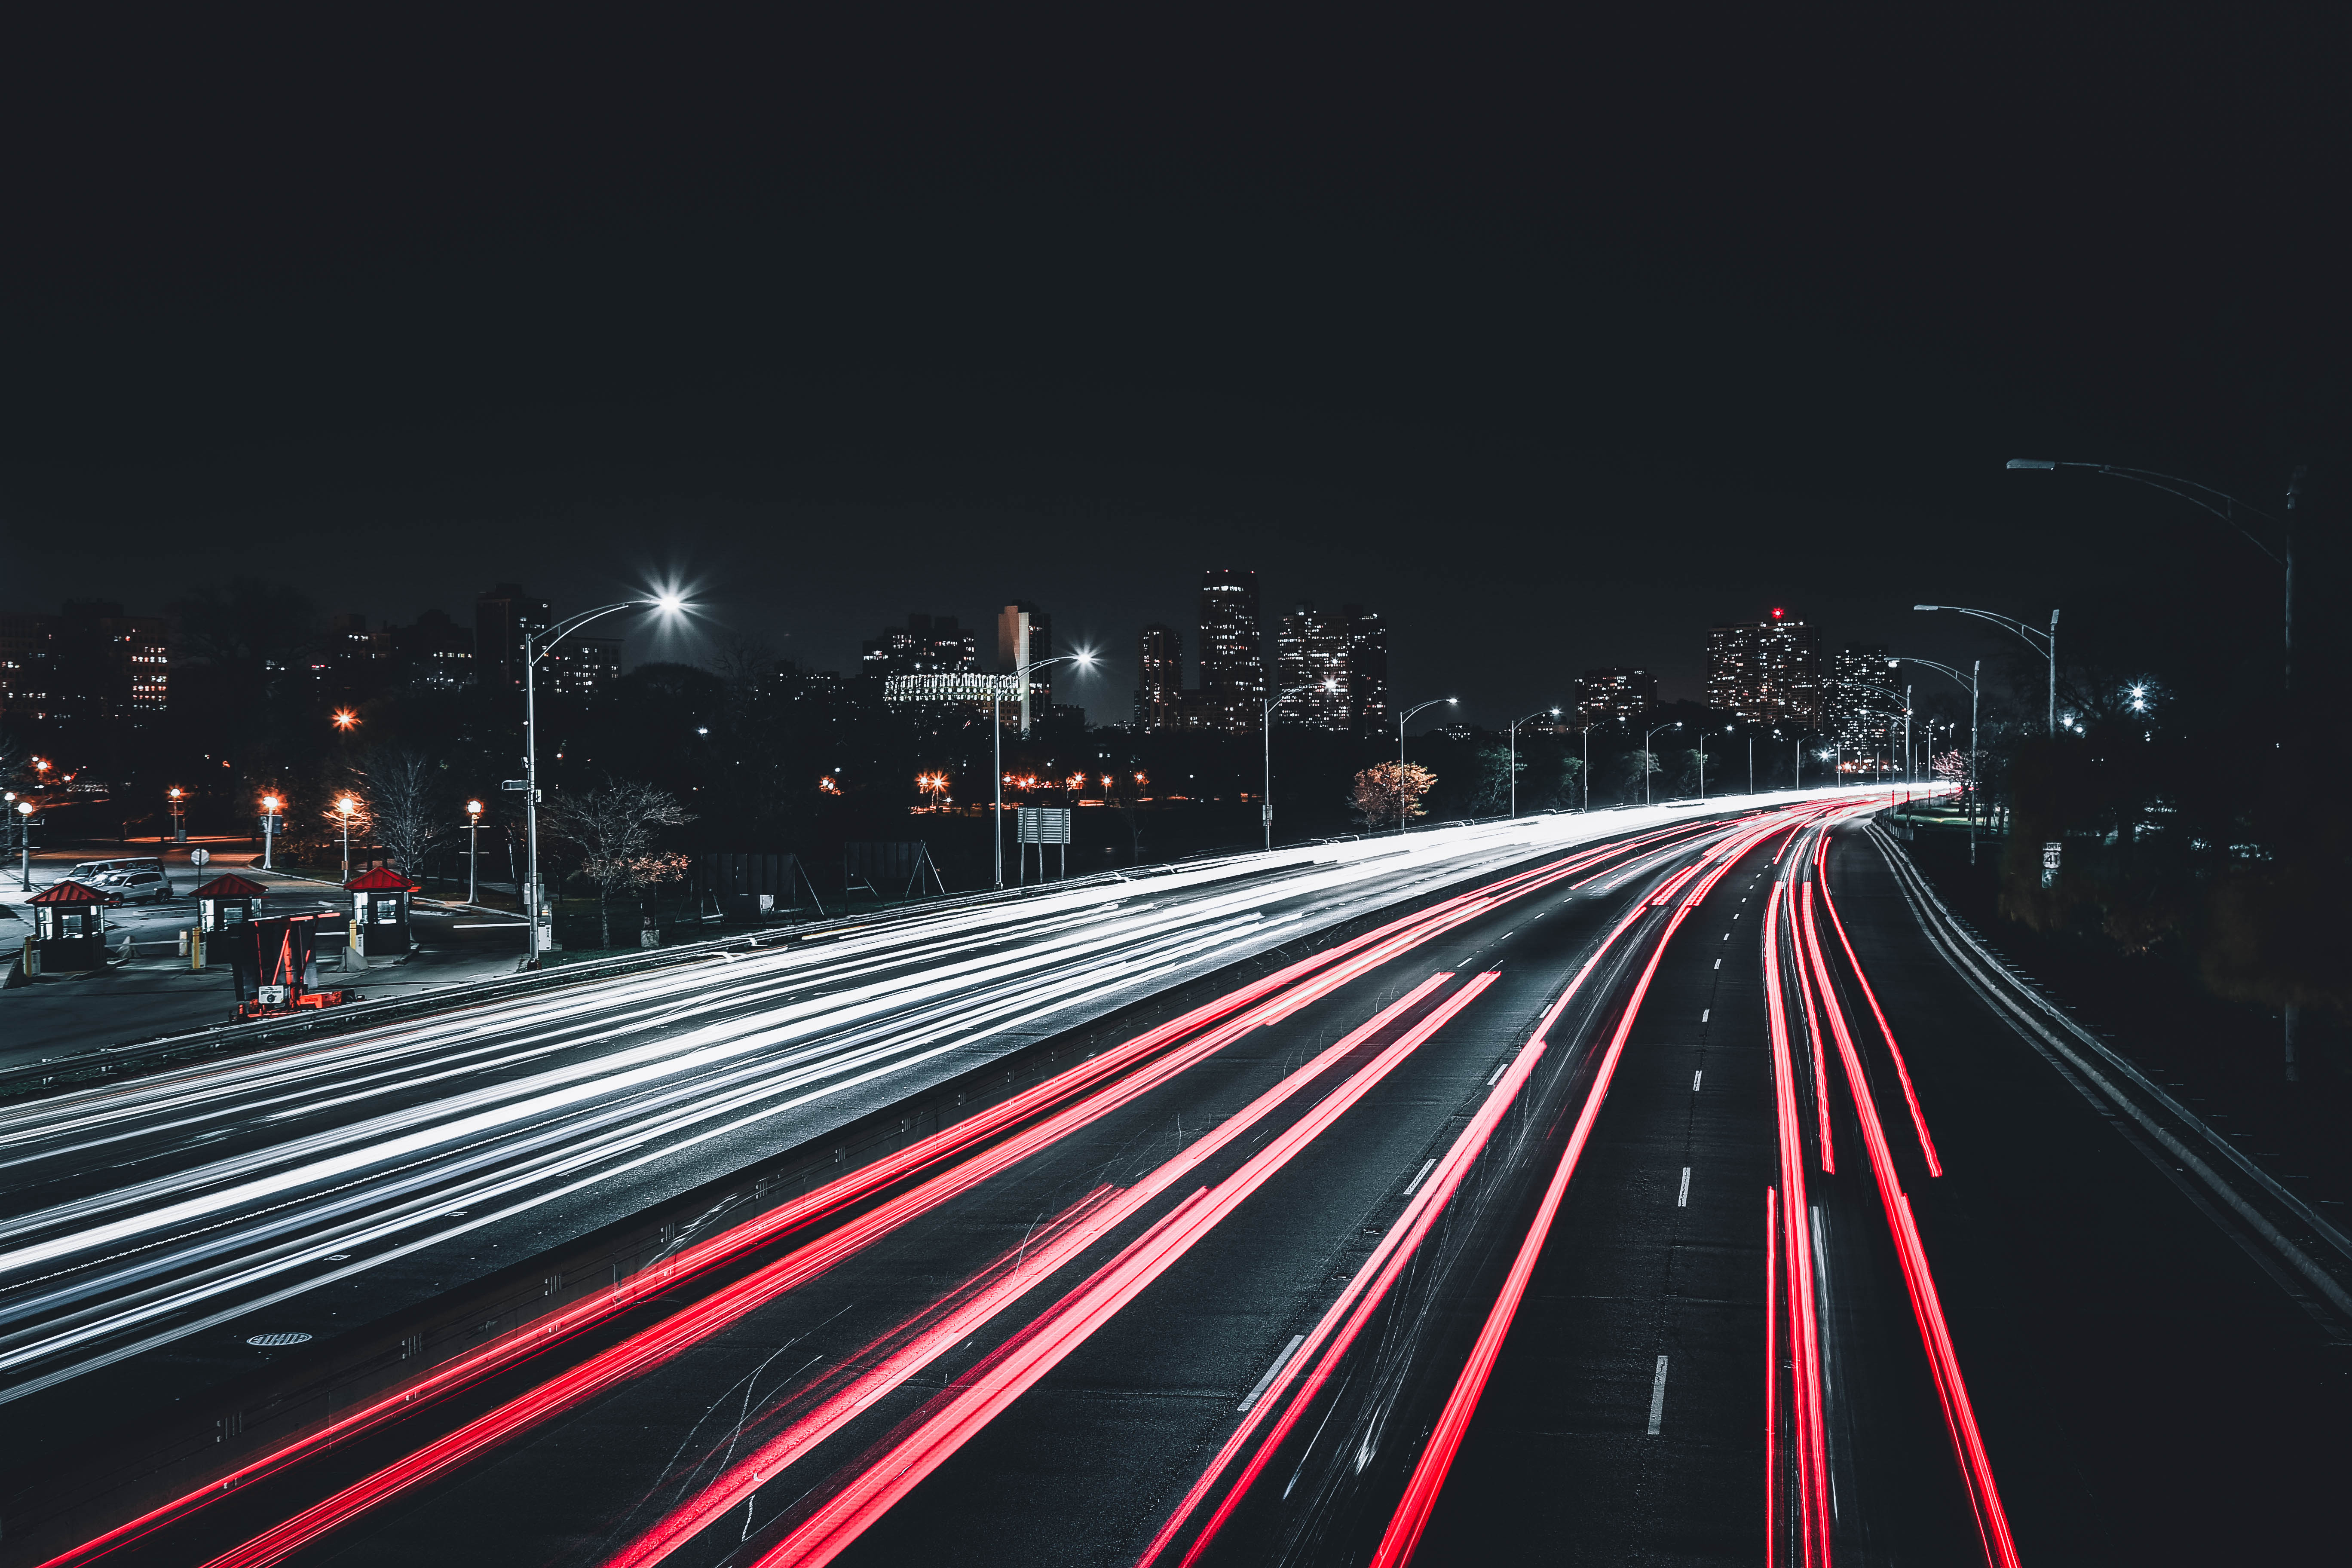
light, road, night, highway, cityscape, evening, darkness, lane, infrastructure